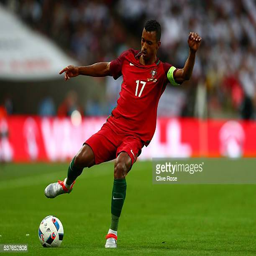
soccer player in action during the international friendly match